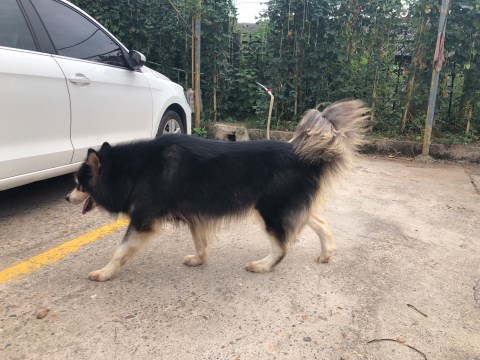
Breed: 1324-n000004-malamute